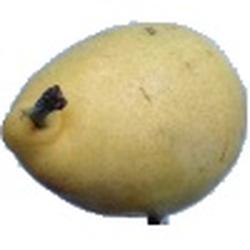
Label: Pear